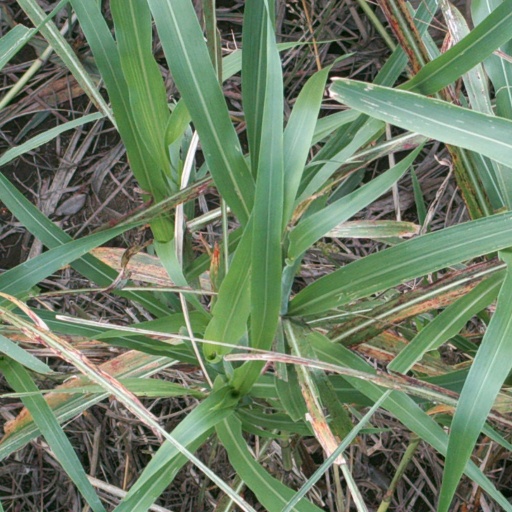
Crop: sorghum